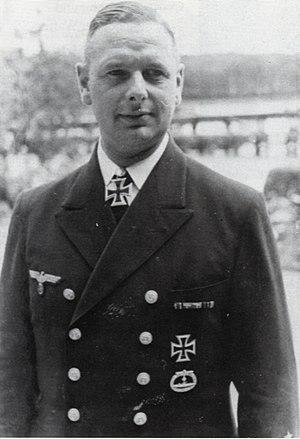
La liste des succès des commandants d'U-Boote contient le nom des commandants d'U-boote allemands en opération pendant les Première et Seconde Guerre mondiale en fonction du total de tonnage coulés chez l'ennemi.
Viktor Schütze était un commandant d'U-boot pendant la Seconde Guerre mondiale. Il était récipiendaire de la Croix de chevalier de la croix de fer avec feuilles de chêne.